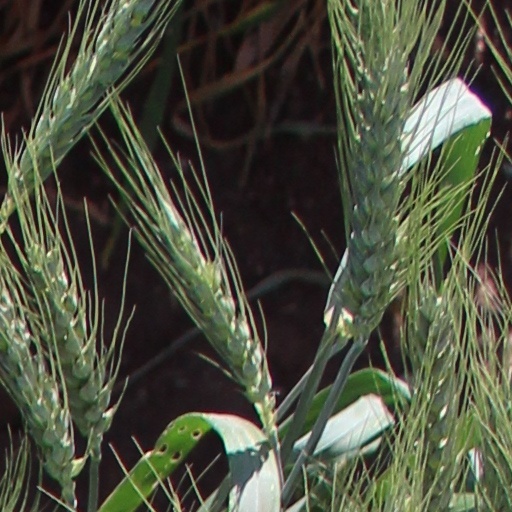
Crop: wheat